Jurgis Bielinis

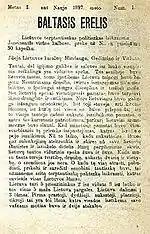
"Baltasis erelis" published by Bielinis in 1897

In June 1895, "Vienybė lietuvninkų" and "Žemaičių ir Lietuvos apžvalga" published an announcement that a new newspaper "Liuosybė" (Independence) will be published in various languages of the subjugated people of the Russian Empire, including Lithuanian, Latvian, Estonian, Polish, Belarusian, Finnish, even Caucasian and Siberian languages. It was signed by Juozapas Baltasis, a pen name of Bielinis. The Garšviai Book Smuggling Society started organizing its own printing press in late 1894 by purchasing equipment and supplies through Martynas Jankus. After the arrests, Bielinis took over the press which was not discovered by the police. In fall 1896, Bielinis took the press to Steponas Povilionis in and they started working on a newspaper "Baltasis erelis" (The White Eagle) – the title referenced the coat of arms of Poland which Bielinis believed Poles took from the Lithuanians. The 8-page publication appeared with 1897 date. The first seven pages summarized the history of Lithuania that Bielinis was working on at the same time. The last page discussed the coronation of Nicholas II of Russia and how a Lithuanian noble spent 10,000 rubles on the festivities and expressed belief that if the nobility could spend so frivolously on a foreign Tsar, they would give money to a new international newspaper (echoing the announcement published in June 1895). The newspaper was signed "Juozapas Baltasis Erelis Lietuvos Karalius. Spausdinta Lietuvos griuvėsiuose." (Juozapas White Eagle King of Lithuania. Published in the ruins of Lithuania). But it was an unrealistic goal and only one issue of "Baltasis erelis" appeared. The fate of the printing press is unknown. Vaclovas Biržiška believed that Bielinis transferred it to the Social Democratic Party of Lithuania which wanted to publish a newspaper in Vilnius, but that press was confiscated by the police in 1899.